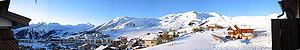
Fontcouverte-la-Toussuire est une commune française située dans le département de la Savoie, en région Auvergne-Rhône-Alpes. Village de montagne du massif d'Arvan-Villards, en Maurienne, il comptait 510 habitants en 2017.